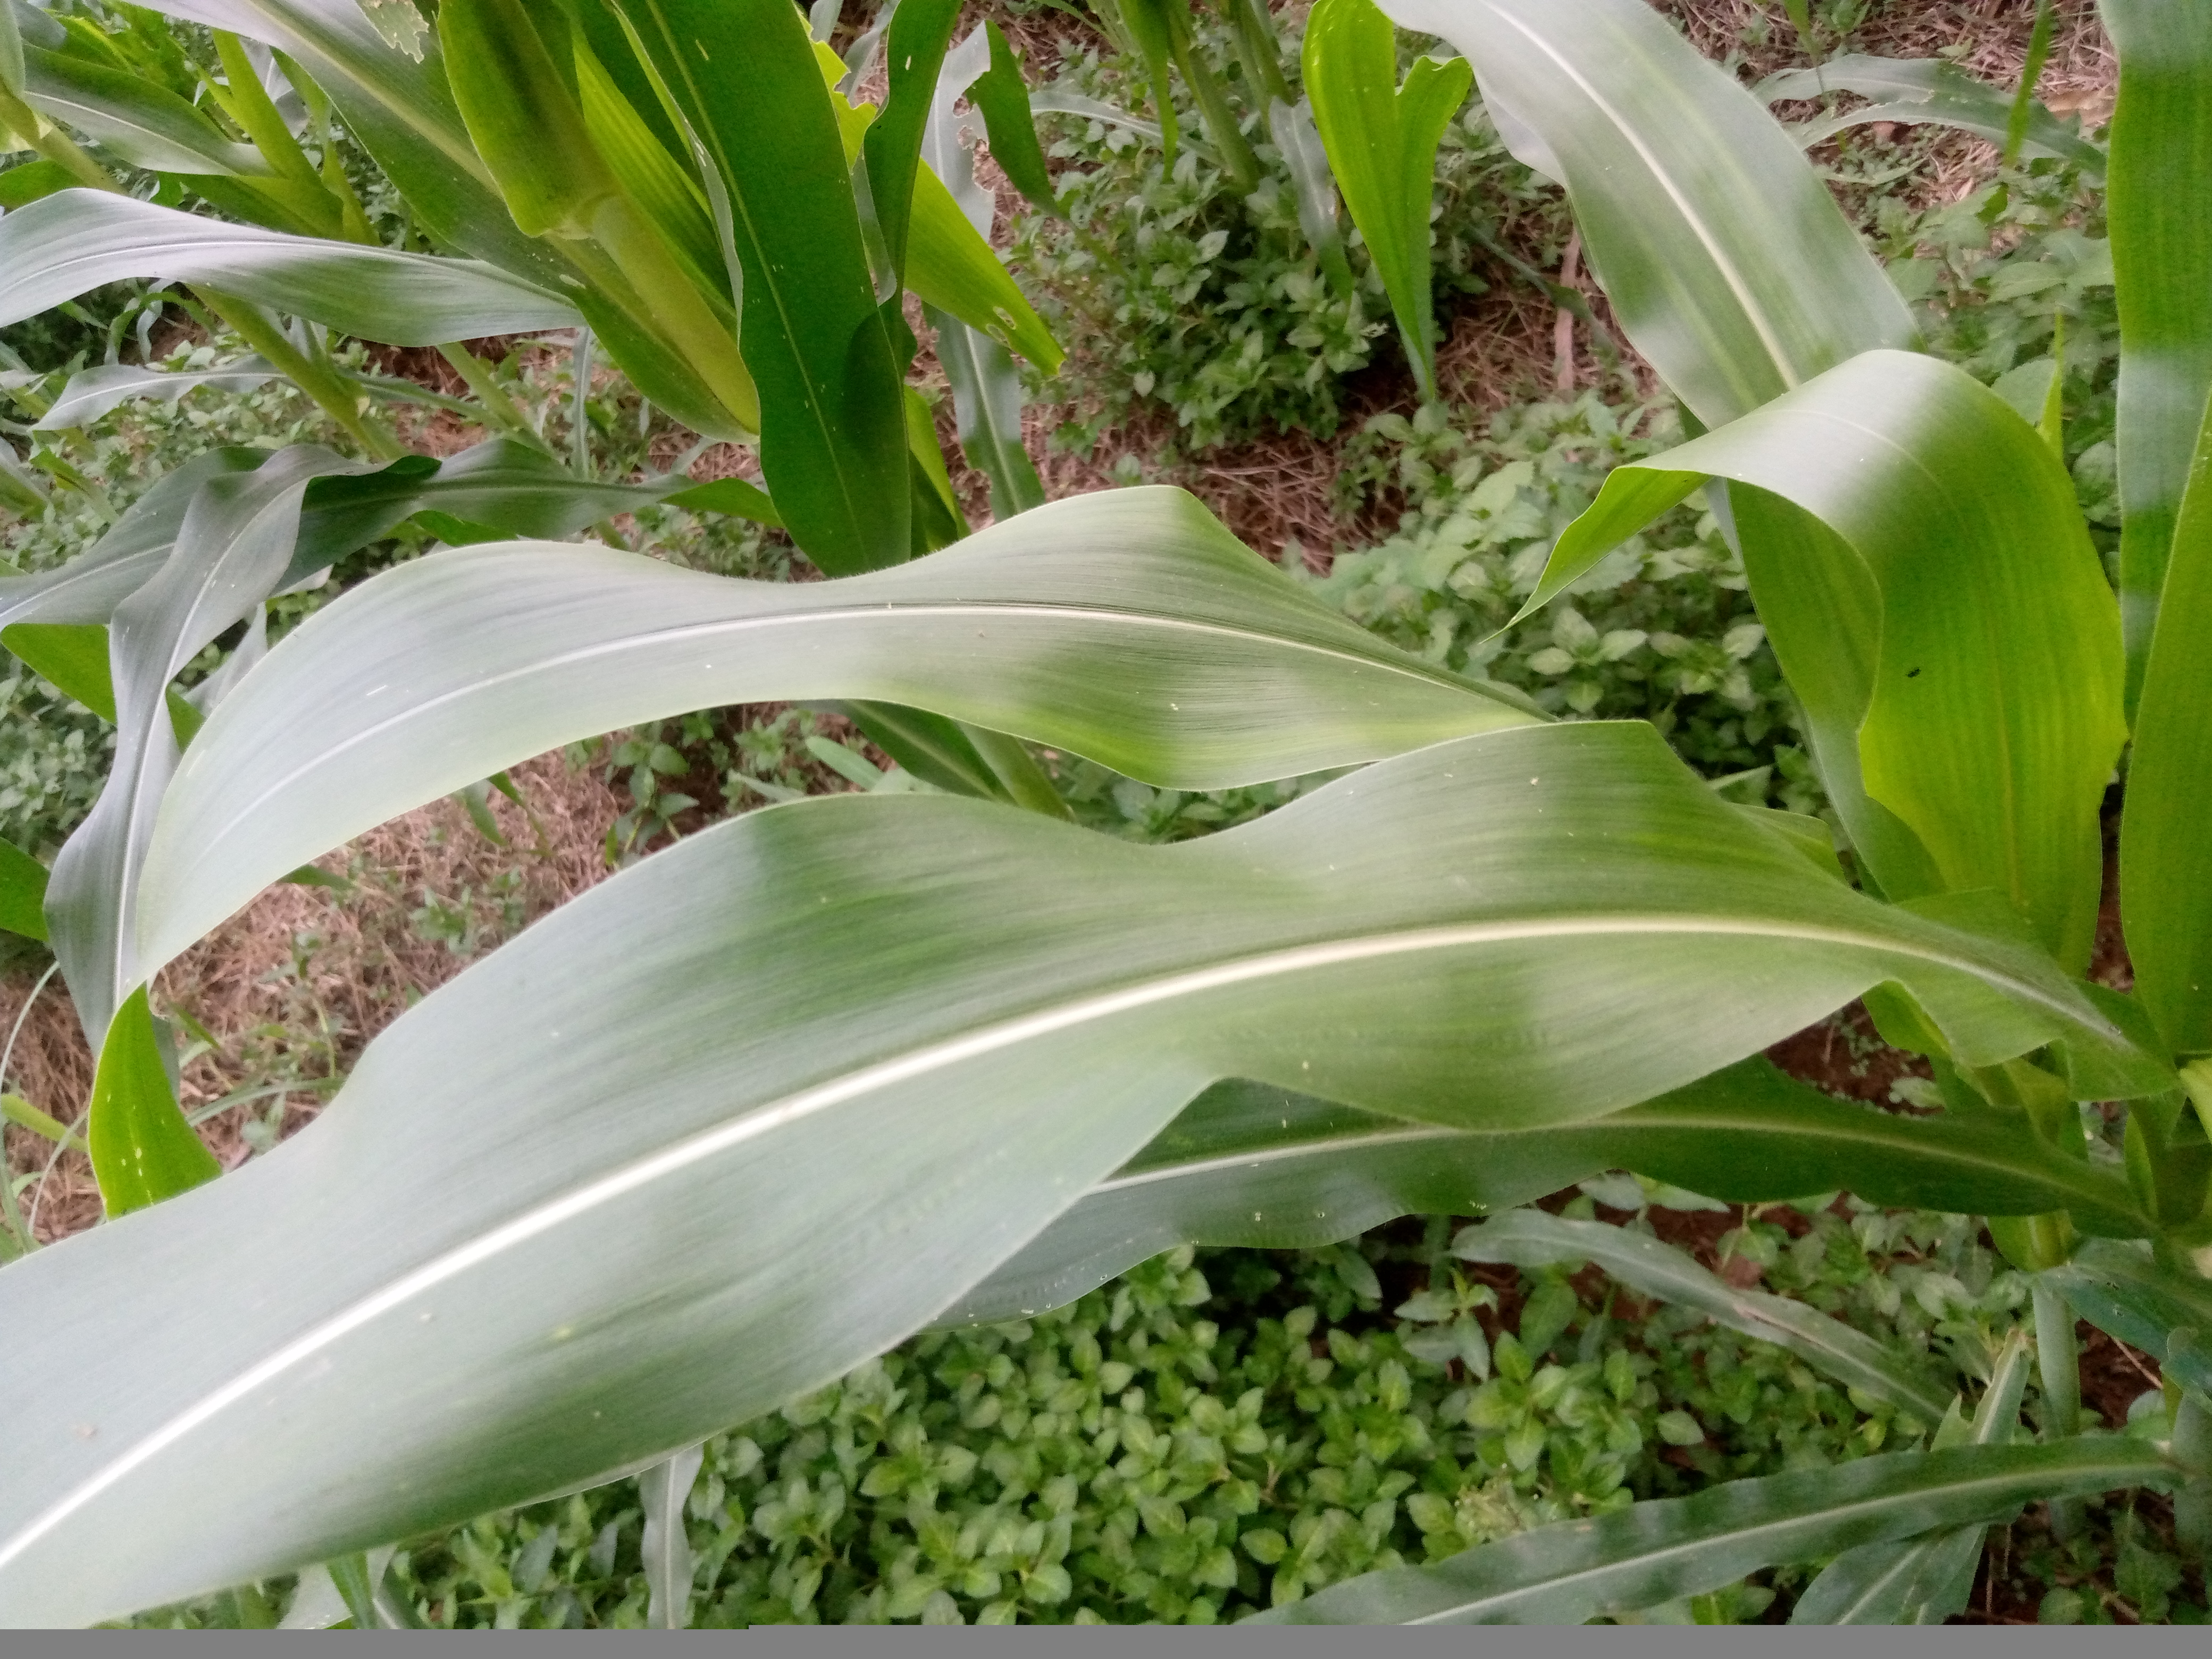
Label: healthy